Katrina C. Willis

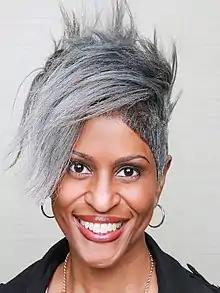

Katrina C. Willis (born October 2, 1971) is a singer/songwriter, musician and producer. She was one of four co-writers of Aretha Franklin's Grammy Award-winning single "Wonderful". and Luther Vandross's "Say It Now". With two others she wrote The Temptations' "I'm Here", and was one of four co-writers of singer/songwriter-turned-Reality T.V. personality Kandi Burruss's solo debut single "Don't Think I'm Not". She also wrote movie soundtracks, including "Big Momma's House".